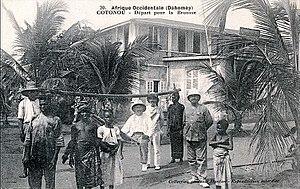
Edouard Viard, est un ingénieur et explorateur français, il fut chargé de mission pour le ministère de la Marine et des colonies françaises en Afrique de l'Ouest au XIXᵉ siècle.